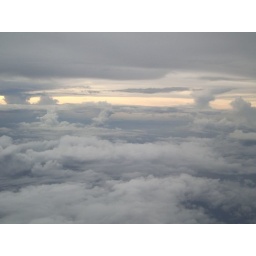
Crazy clouds in thailand from the plane